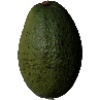
Label: Avocado 1